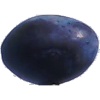
Label: Plum 3